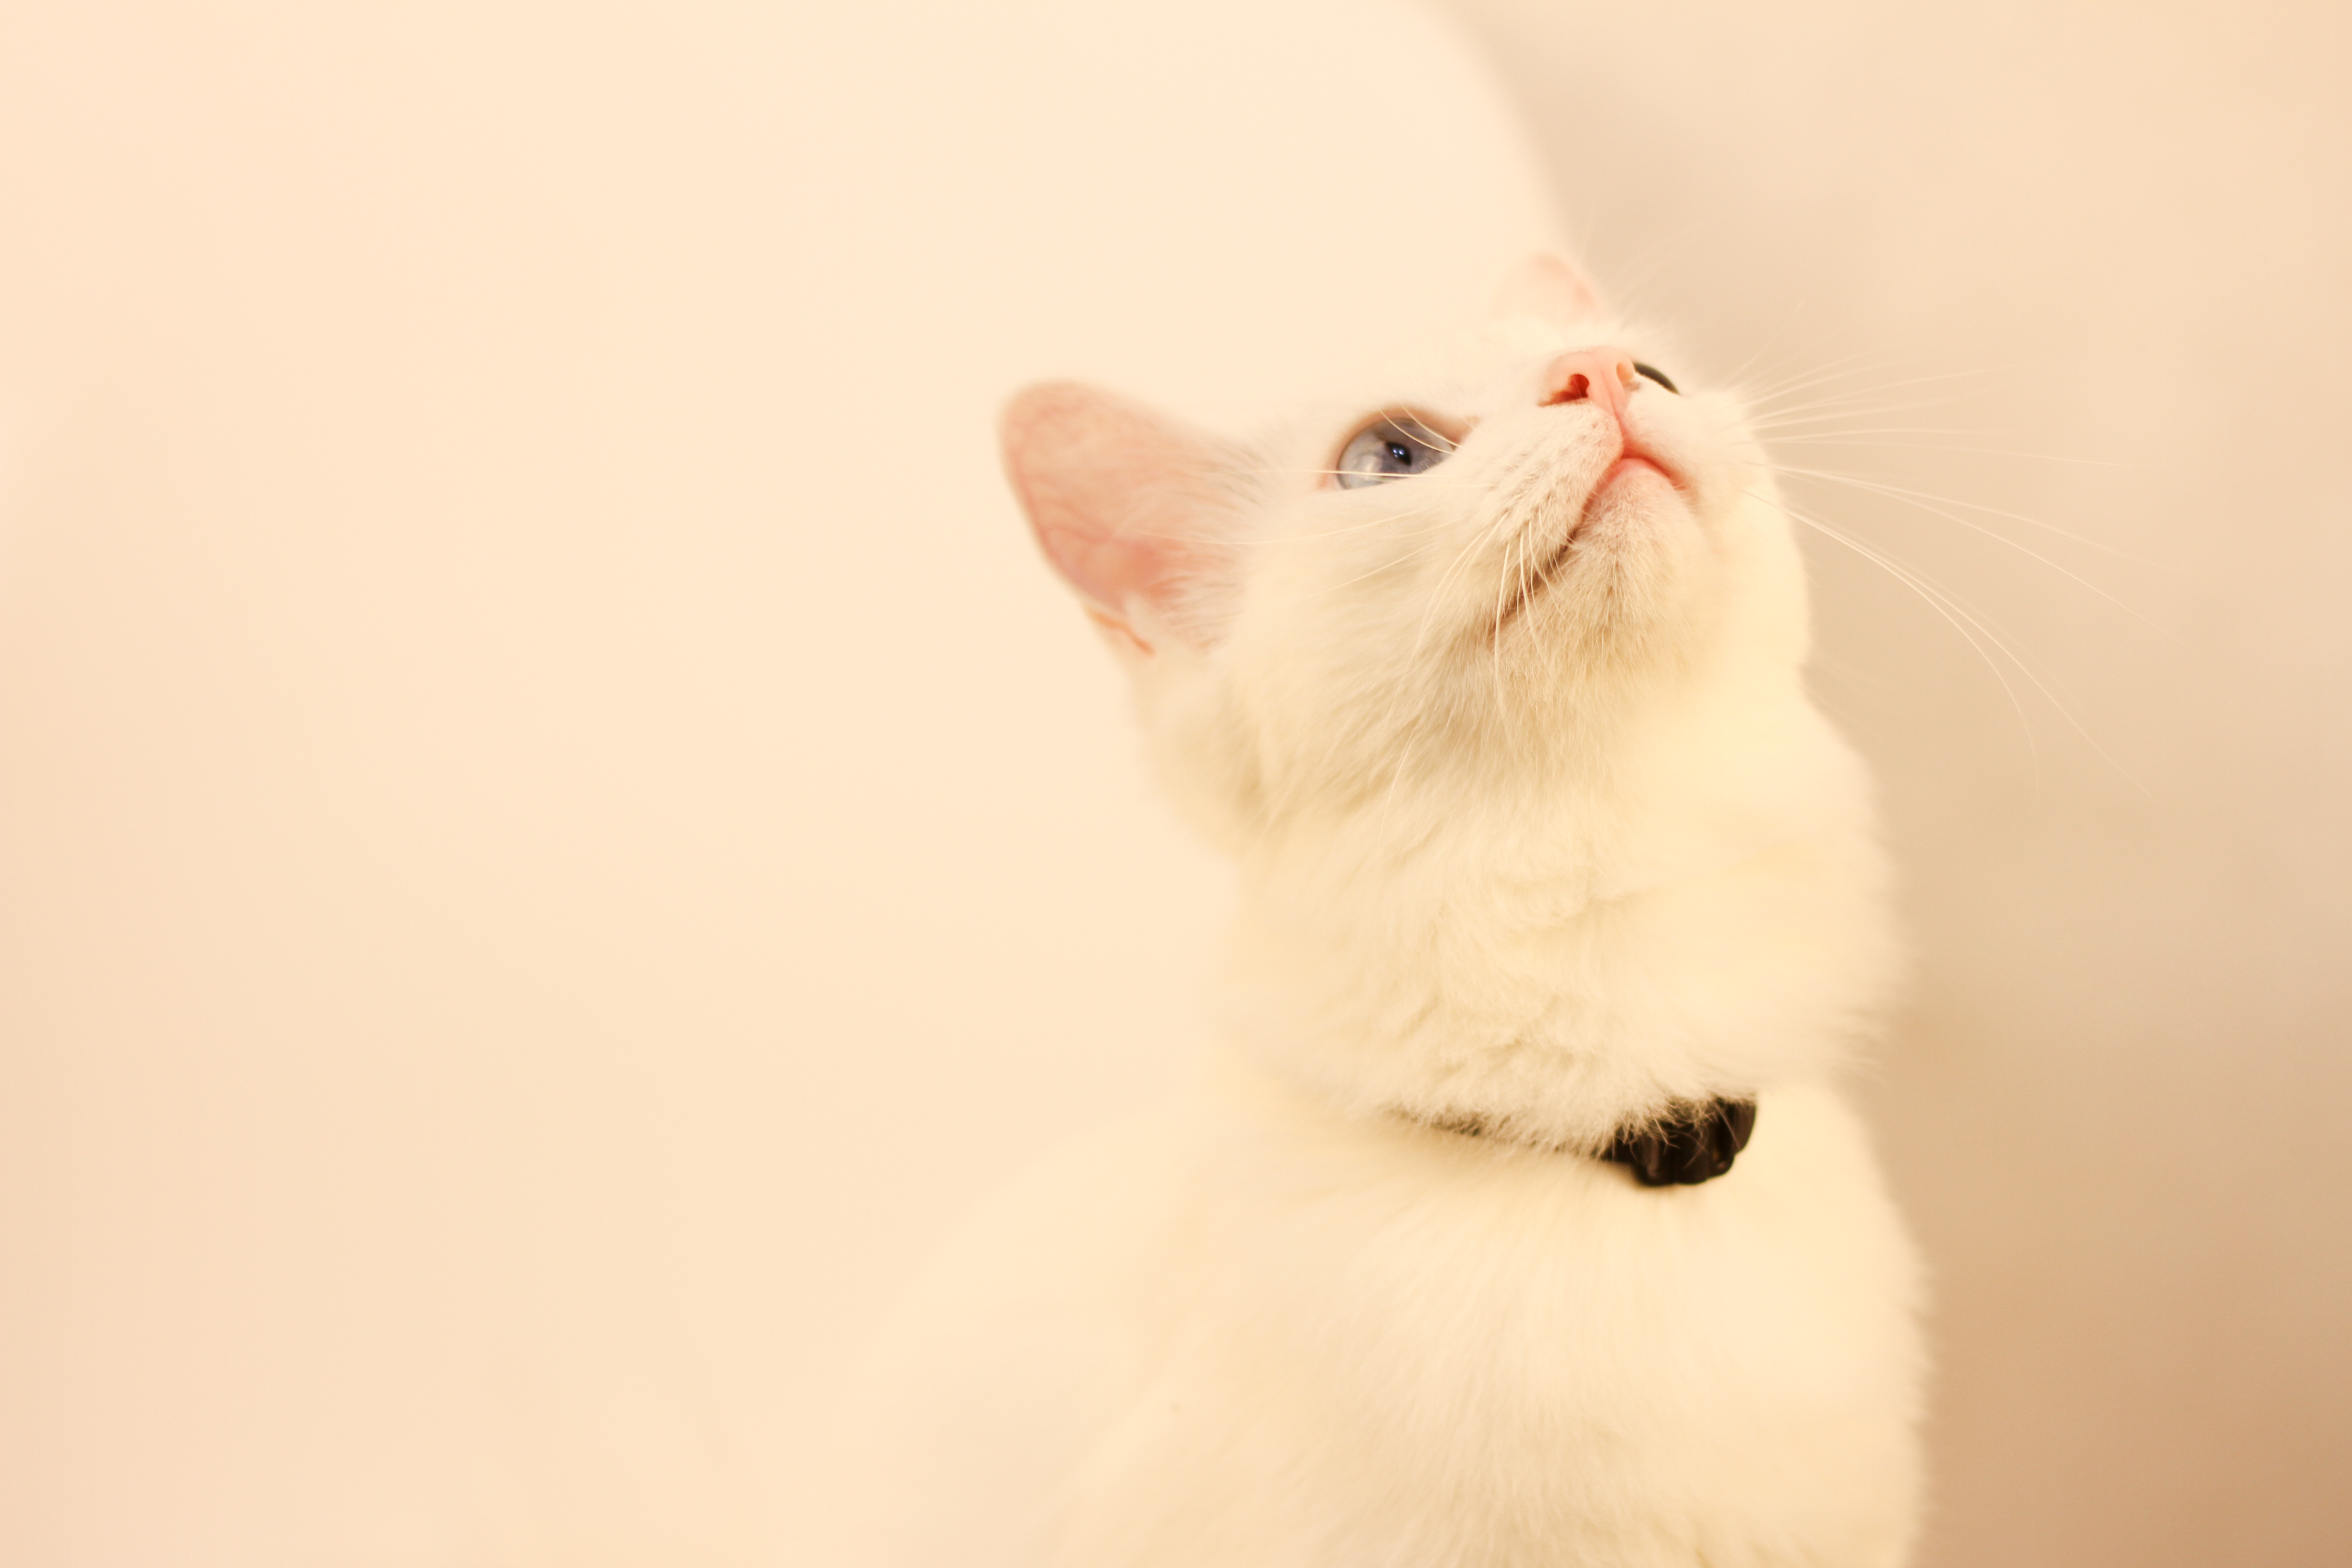
white, animal, kitten, cat, mammal, look up, pets, nose, whiskers, skin, vertebrate, ragdoll, solid, warm colors, cytochemistry indexes, small to medium sized cats, cat like mammal